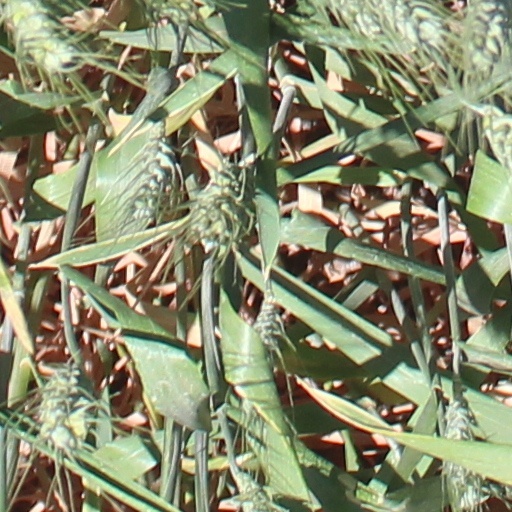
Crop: wheat